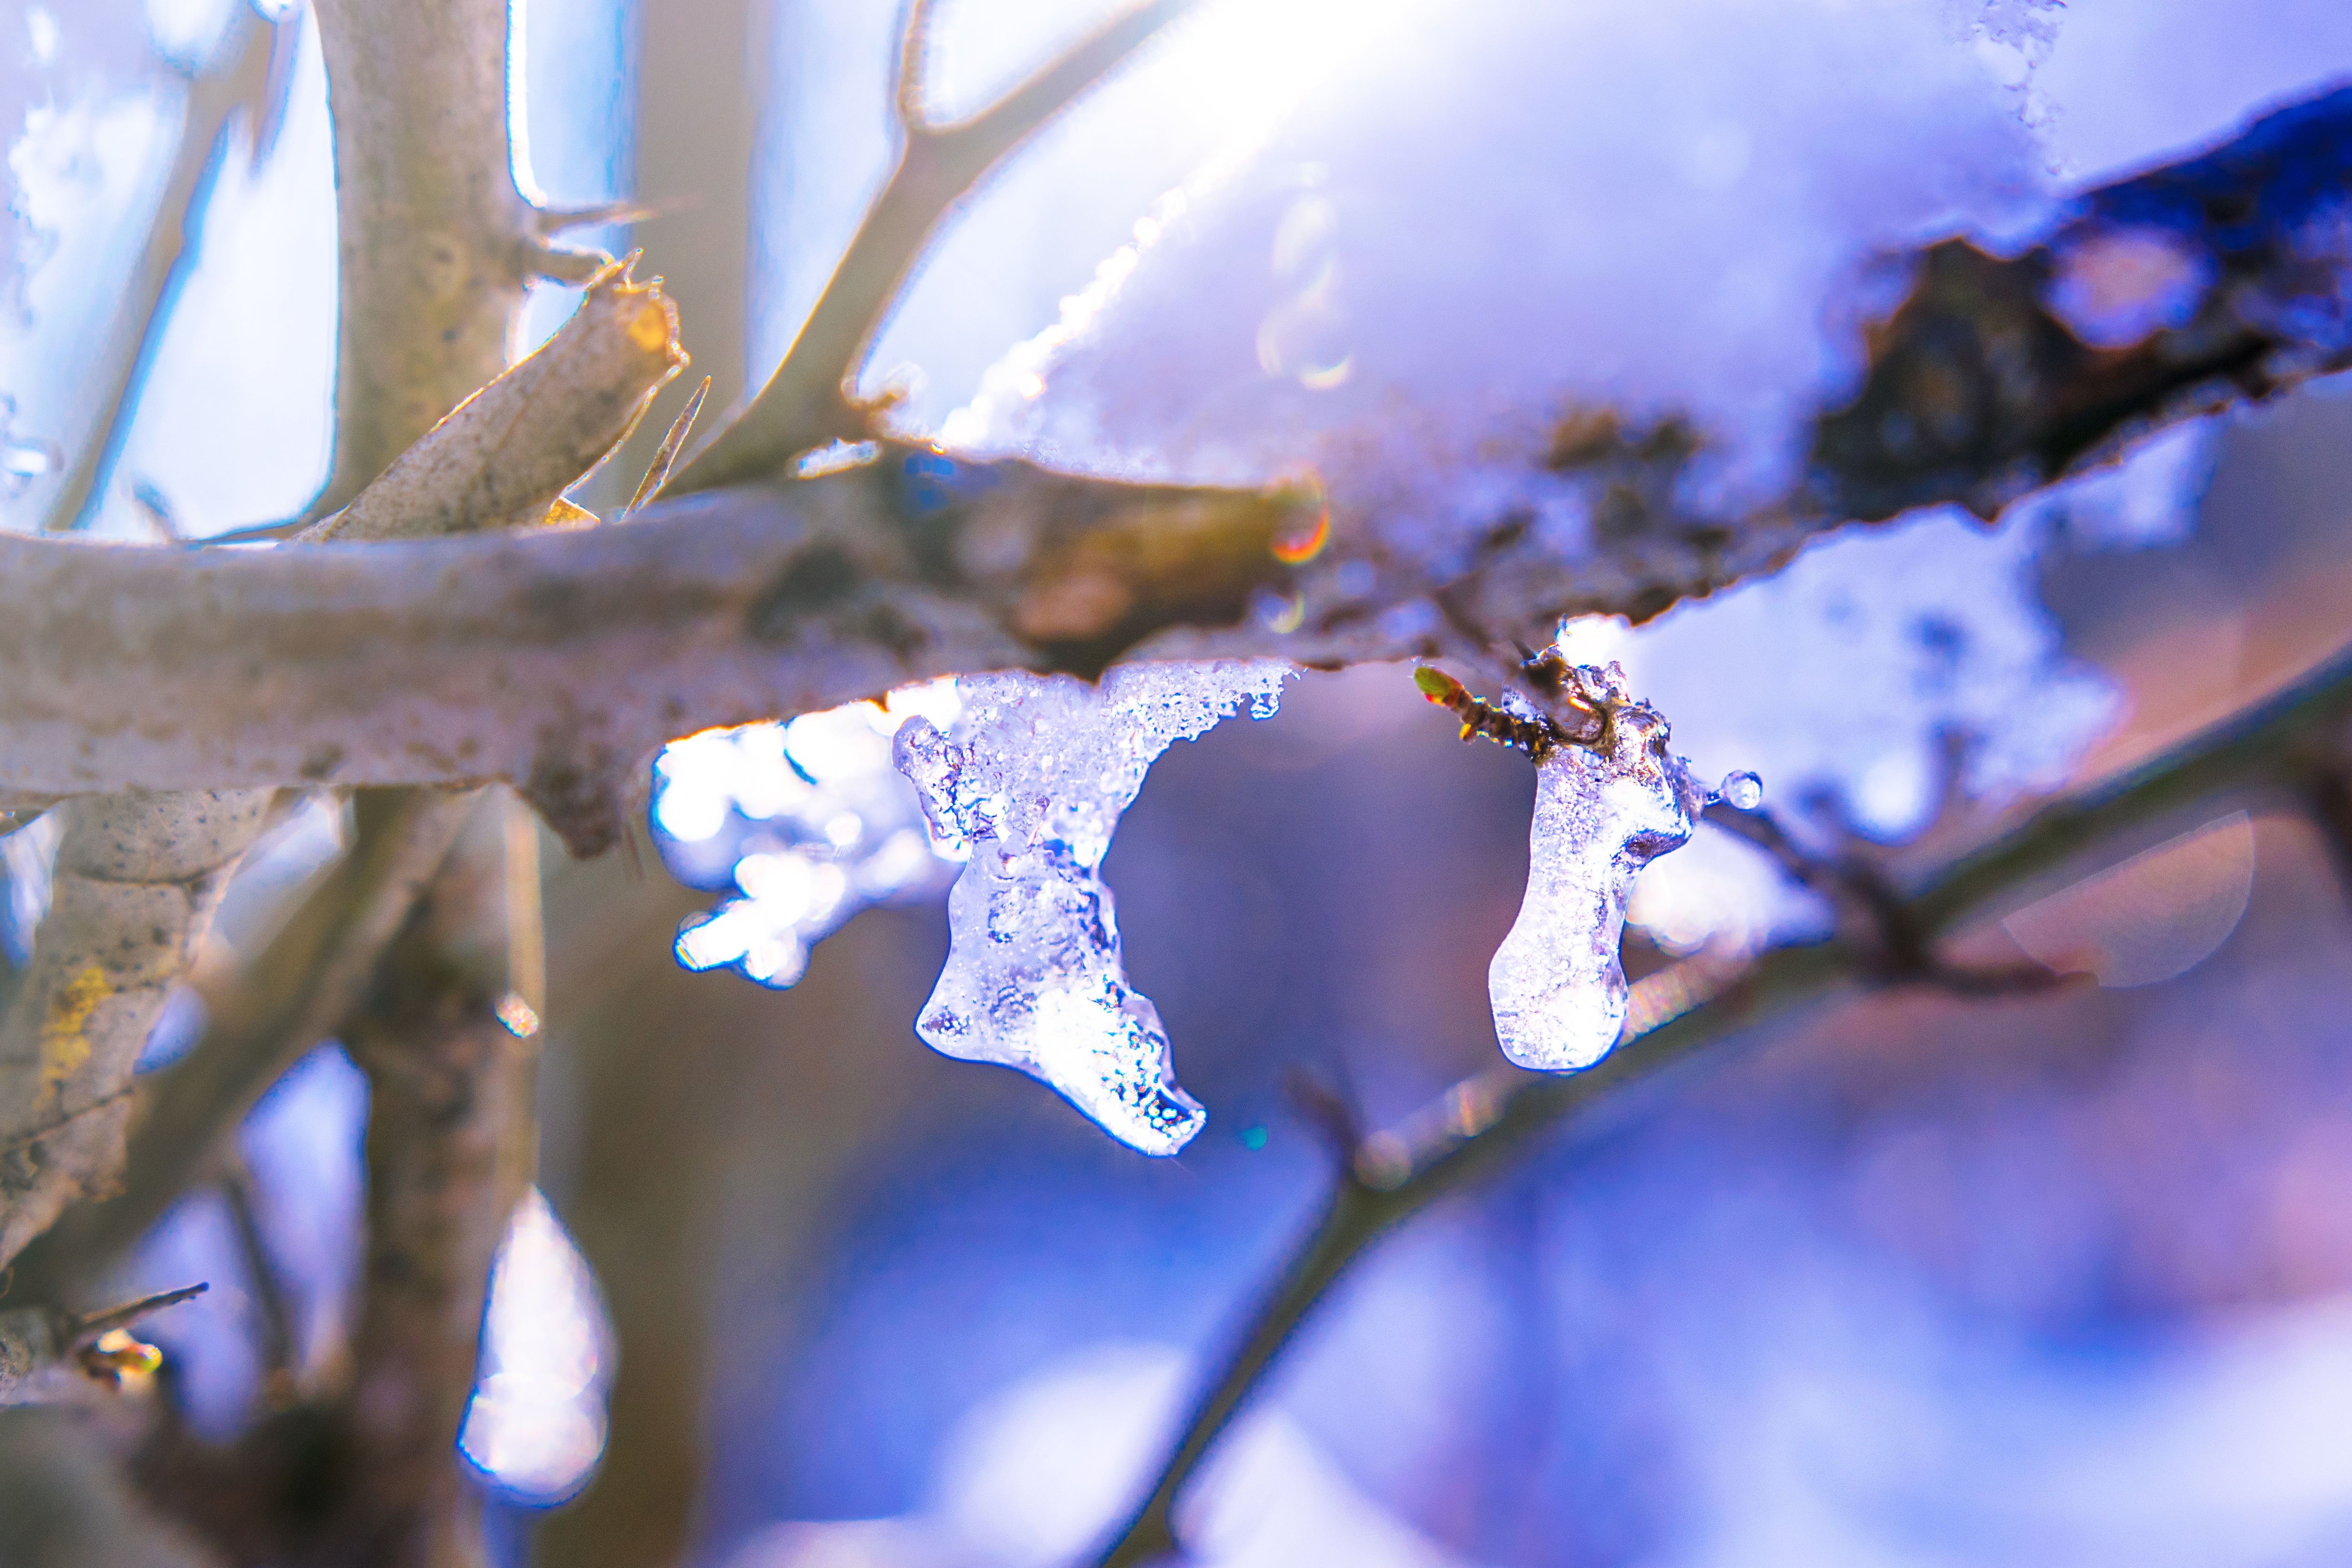
tree, water, nature, forest, branch, blossom, snow, cold, winter, plant, photography, sunlight, leaf, flower, frost, ice, spring, reflection, autumn, botany, blue, close, flora, season, twig, close up, wintry, winter magic, winter forest, freezing, back light, macro photography, plant stem, woody plant